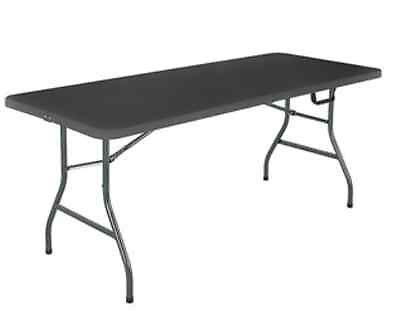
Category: table